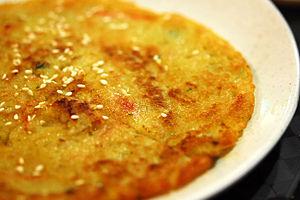
La galette de pommes de terre est une préparation culinaire à base de pommes de terre, généralement frites à la poêle. Les recettes en sont multiples selon les régions ; elles peuvent associer des copeaux de pommes de terre, des œufs et des lamelles d'oignons ou d’autres ingrédients. La galette peut être recouverte de diverses sauces, aigres ou douces et confectionnée à partir de pommes de terre pelées, coupées, ou accommodées en brunoise, ressemblant alors fortement aux hash browns américains.